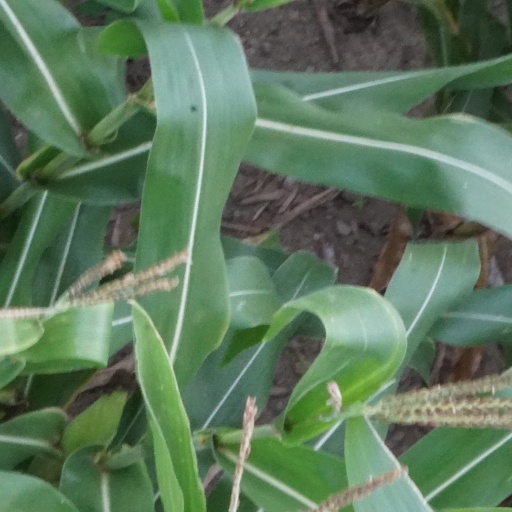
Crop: maize; corn